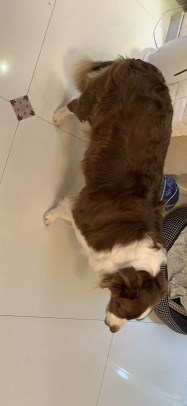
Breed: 2594-n000109-Border_collie